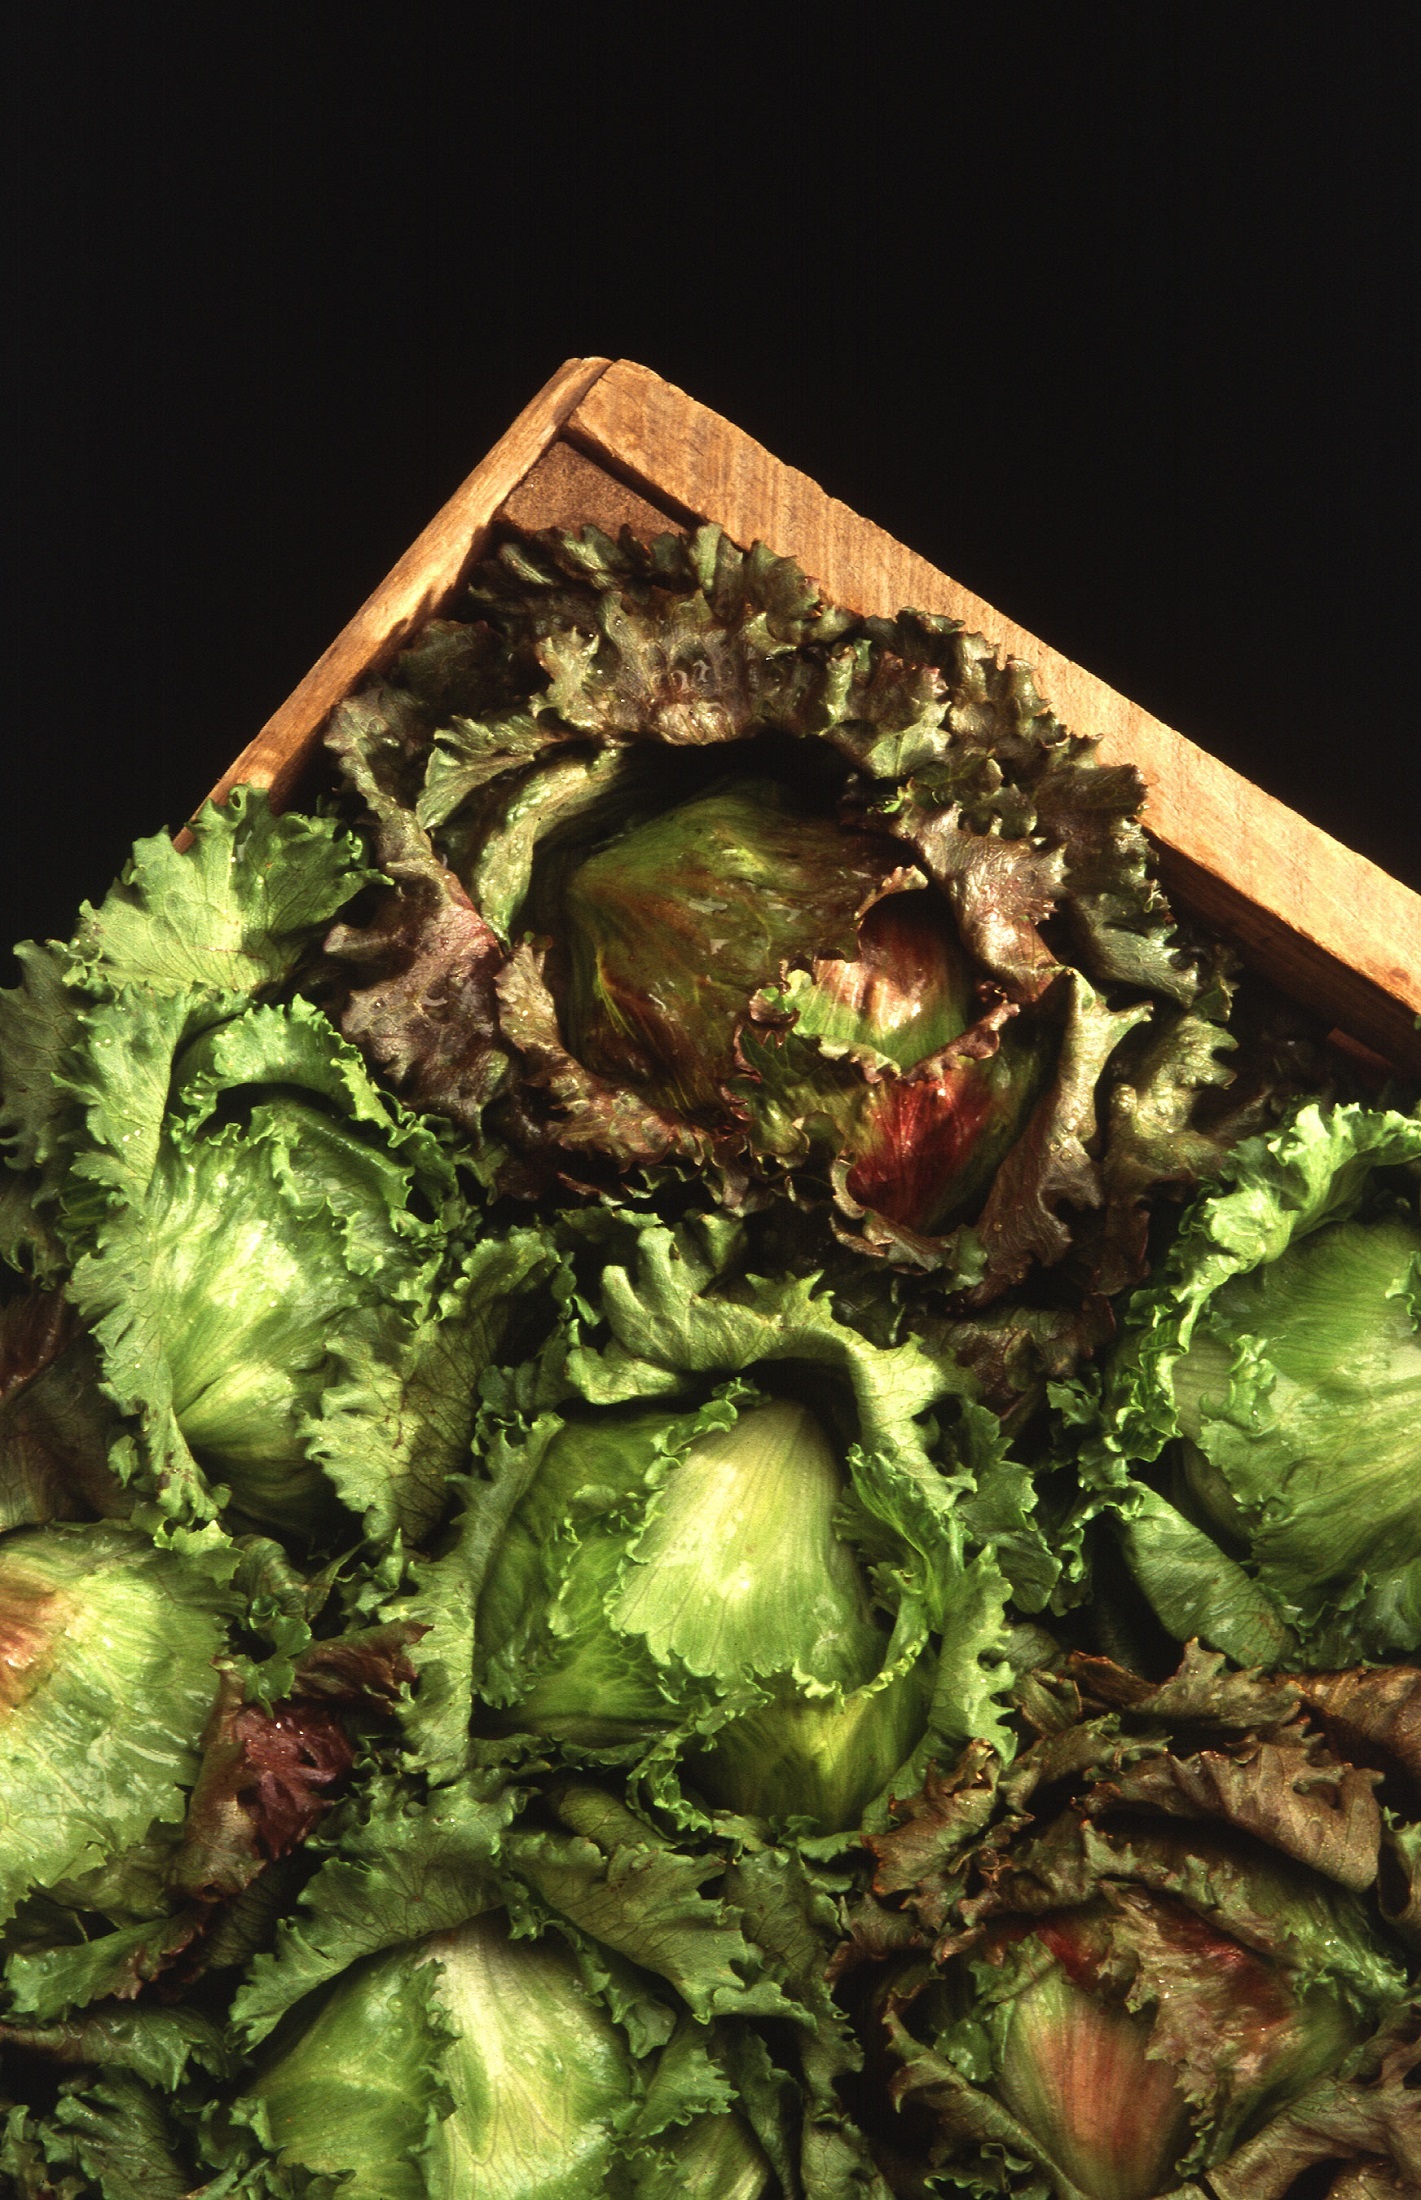
leaf, ripe, food, salad, green, harvest, produce, vegetable, fresh, healthy, cuisine, iceberg, lettuce, nutrition, heads, diet, vitamins, floristry